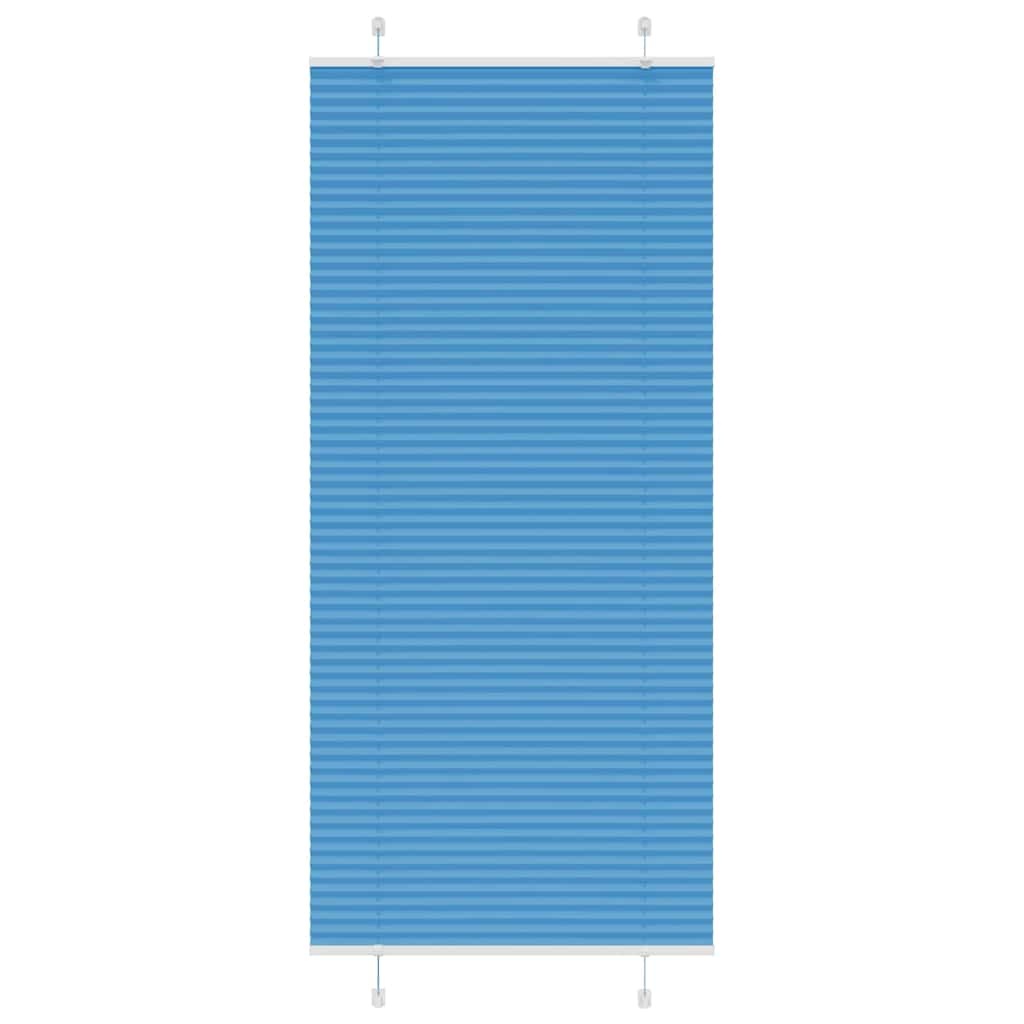
Plisségardin Blå 95x200 cm Stoffbredde 94,4 cm Polyester
Brand: vidaXL
Hev rommets stil og funksjonalitet med denne plisségardinen, som tilbyr privatliv og eleganse. Slitesterk og lite vedlikehold: Laget av 100 % polyester, plisségardinen er bygget for å vare og motstå slitasje. De er også enkle å rengjøre, og krever vanligvis lett støvtørking eller avtørking med en fuktig klut. Personvern og solbeskyttelse: Persiennen er ikke gjennomsiktig, men mørkner heller ikke helt, og gir optimalt privatliv og blendingsbeskyttelse med det plisserte stoffet. Du kan justere personvernnivået ved å flytte det opp eller ned. To monteringsmåter: Du kan feste plisségardinen til veggen eller vinduet med skruer eller uten å bore ved hjelp av klemmebraketter, avhengig av dine behov. Elegant design: Takket være det slanke og moderne mønsterdesignet, komplementerer denne plisségardinen uten problemer en rekke rominnredninger. Du kan bruke den i stuen, soverommet, kontoret og så videre. Advarsel: Oppbevar ledninger utilgjengelig for små barn. Snorer kan vikles rundt et barns hals. Godt å vite: Før du kjøper persienner, start med å måle opp vindusglasset ditt. Bare et vennlig tips: stoffet er litt smalere enn den totale bredden, inkludert brakettene. For å sikre at dine nye persienner gir full dekning, legger du bare til 0,6 cm til bredden på vindusglasset når du beregner hva du skal bestille. Farge: blå Materiale: 100 % polyester Total høyde: 200 cm Total bredde: 95 cm Stoffbredde: 94,4 cm (toleranse ±2 mm) Med forskjell: 0,6 cm Tykkelsesområde for vinduskarm: 0,5-2,3 cm To monteringsmåter (med skruer eller uten boring ved hjelp av klemmebraketter) Monteringstilbehør er inkludert Montering kreves: ja
Category: Home & Garden > Decor > Window Treatments > Window Blinds & Shades